Howard H. Aiken

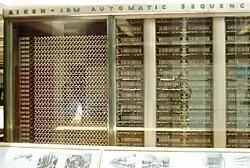
Harvard Mark I / IBM ASCC, left side.

Howard Hathaway Aiken (March 8, 1900 – March 14, 1973) was an American physicist and a pioneer in computing. He was the original conceptual designer behind IBM's Harvard Mark I, the United States' first programmable computer.